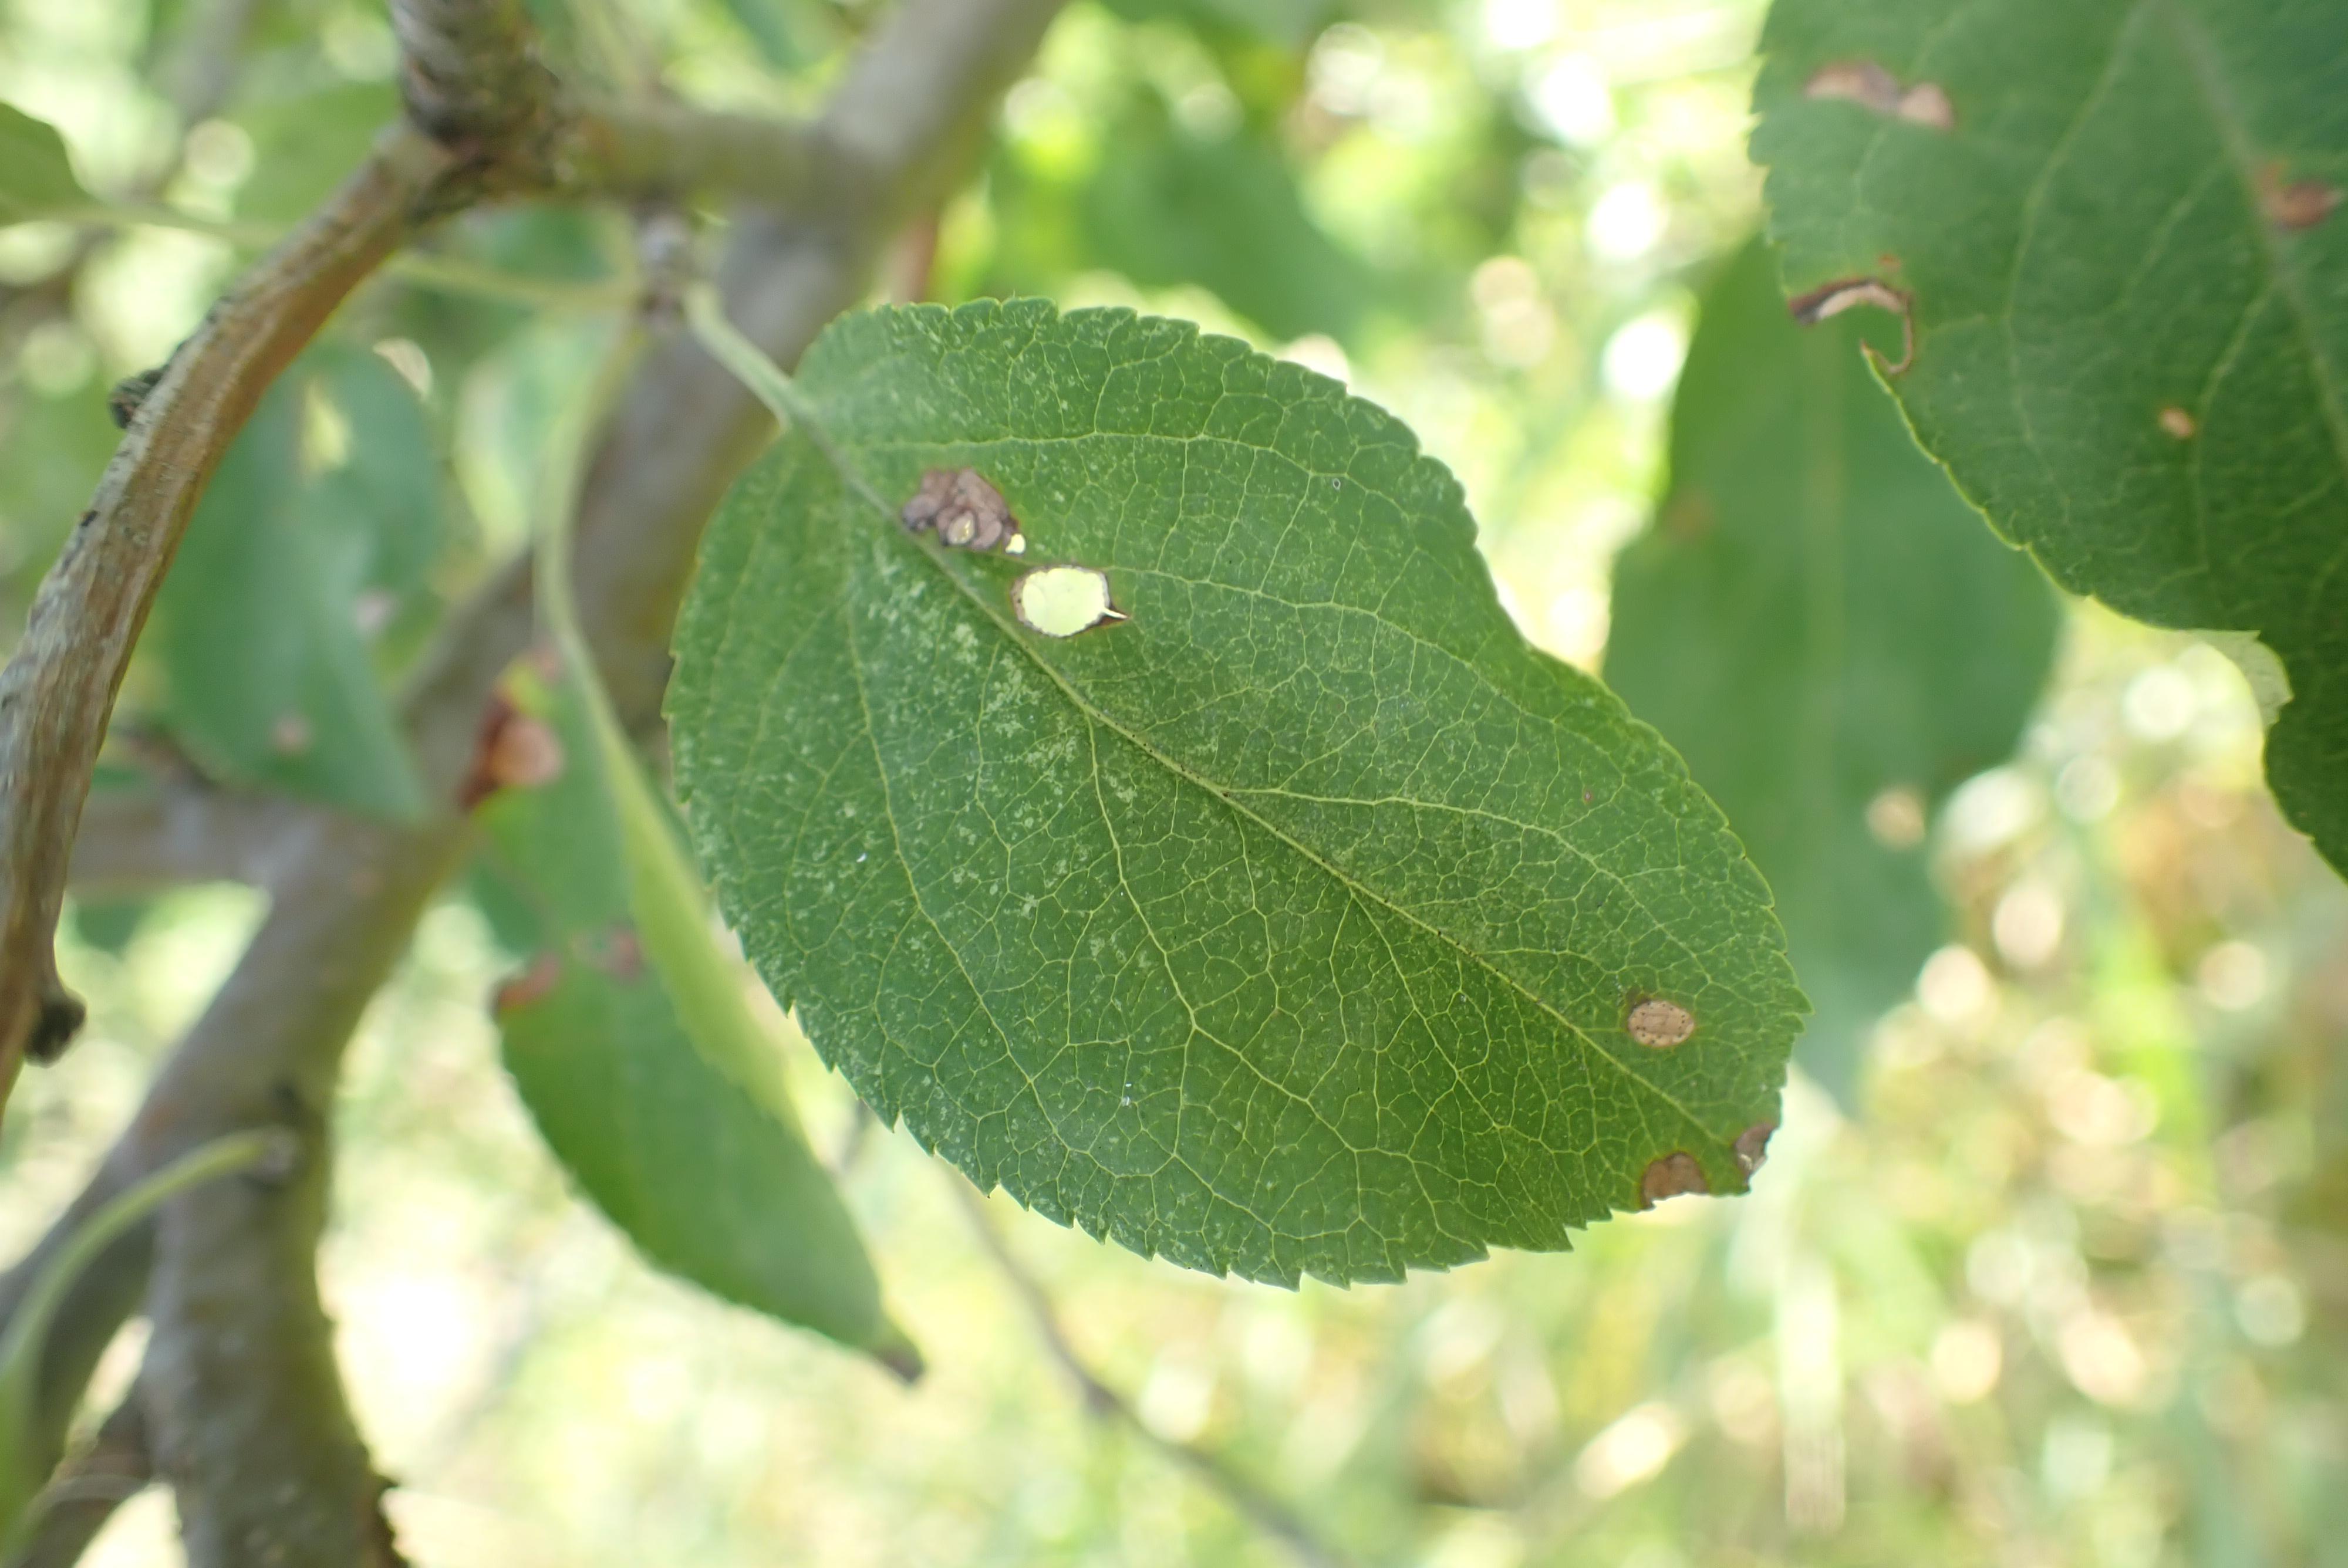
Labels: frog_eye_leaf_spot